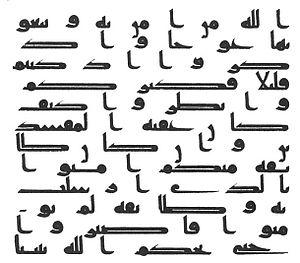
Rasm est un terme arabe qui signifie « trace », « dessin », « esquisse », « manière », « taux », mais pas « orthographe ». Il est associé aux formes canoniques de récitation du Coran, qui suivent un mode, une intonation et un rythme particuliers.
Le kufi est un style de calligraphie arabe, associé à la ville de Koufa en Irak. Il s'agit de la plus ancienne forme calligraphique de l'arabe.